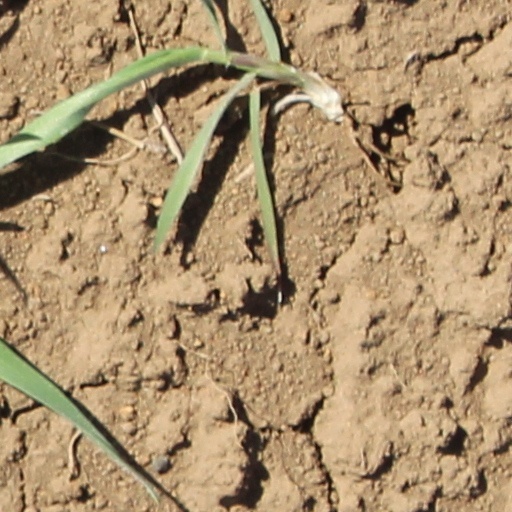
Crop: wheat